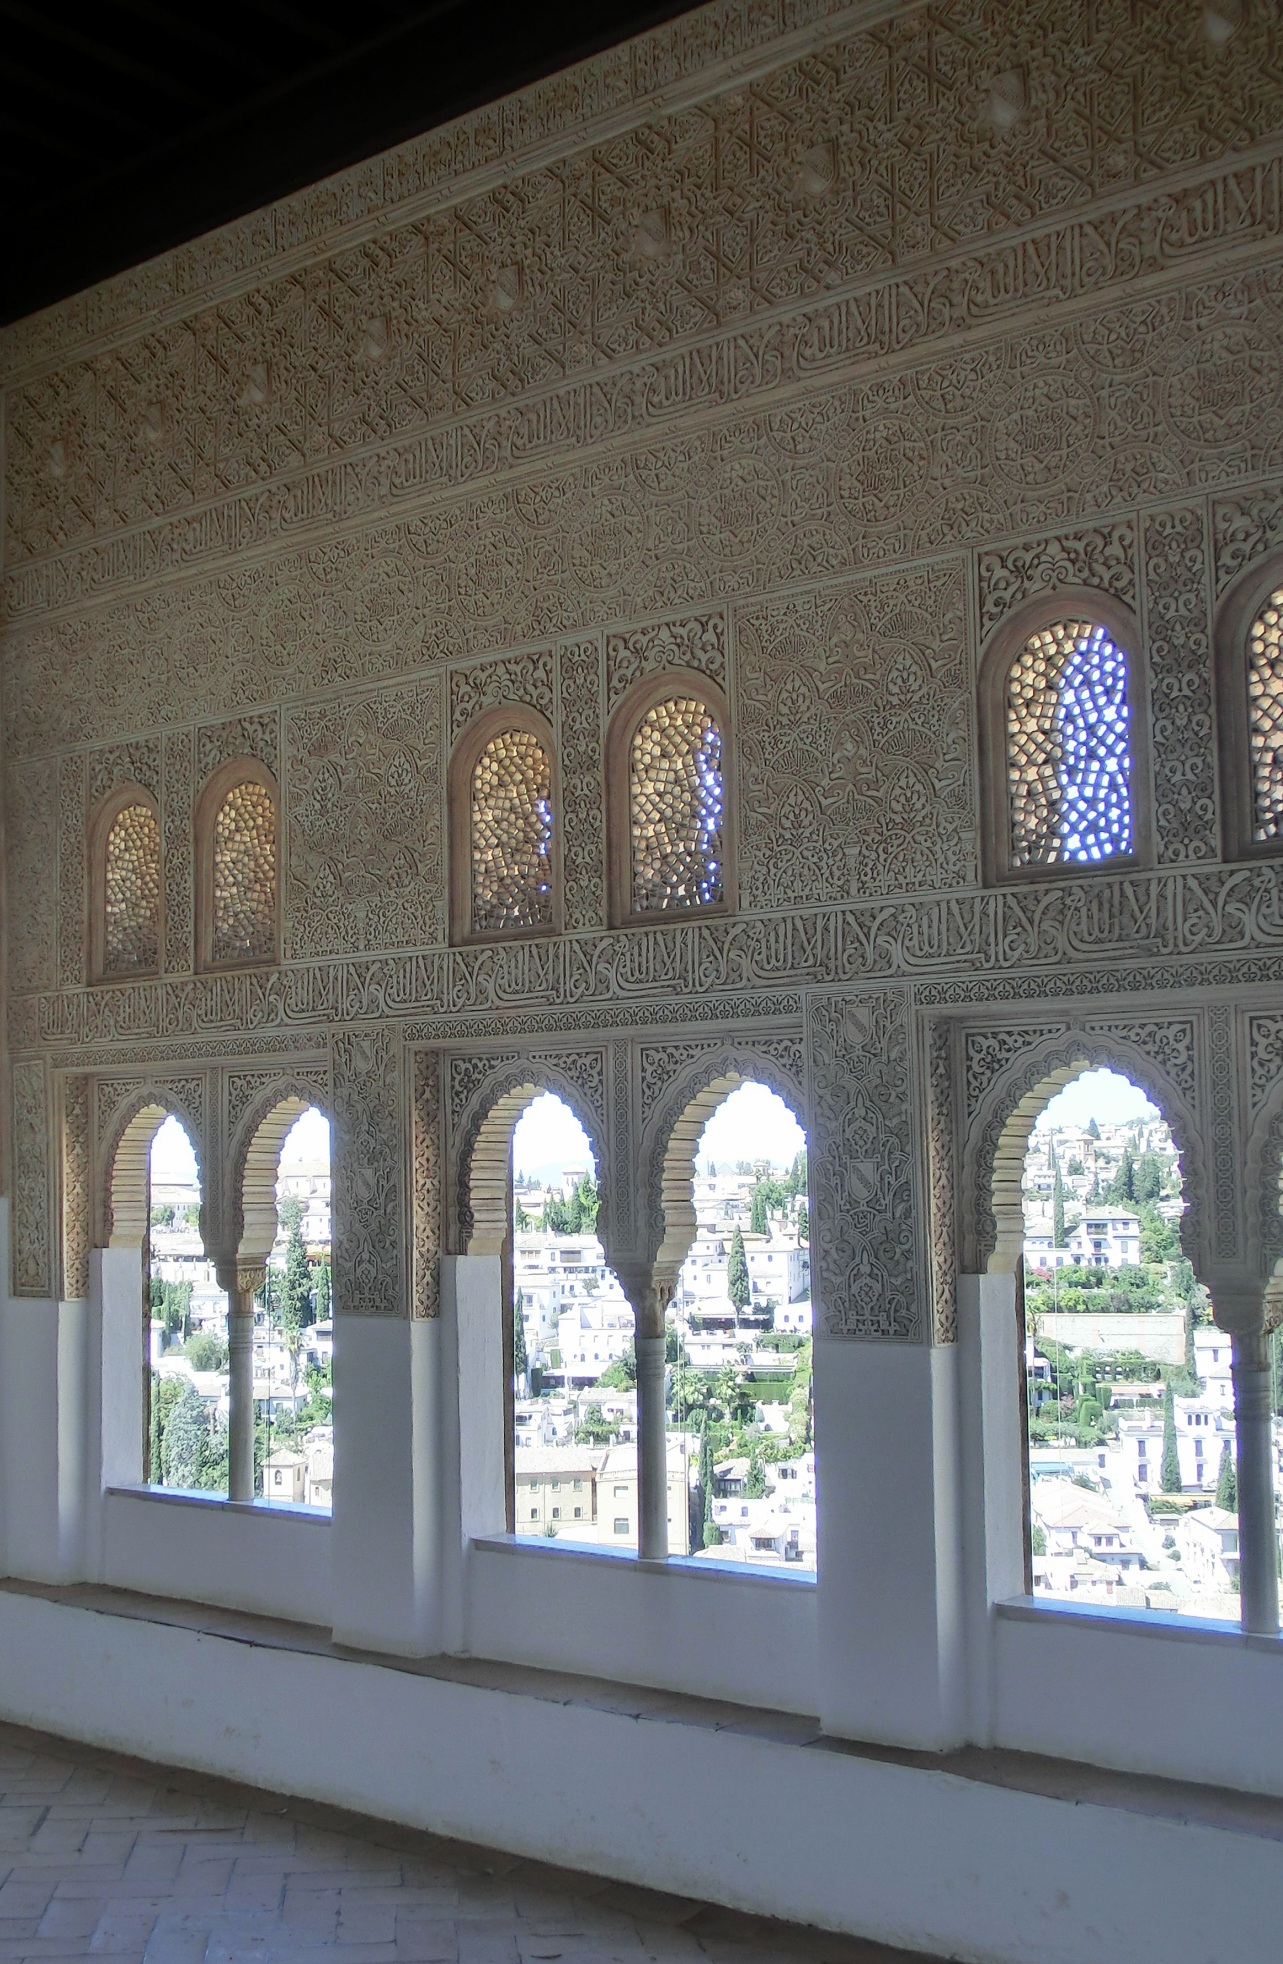
architecture, window, glass, view, building, wall, arch, facade, chapel, place of worship, world heritage, art, spain, outlook, andalusia, decorated, granada, relief, arabic, alhambra, moorish, nasridenpalast